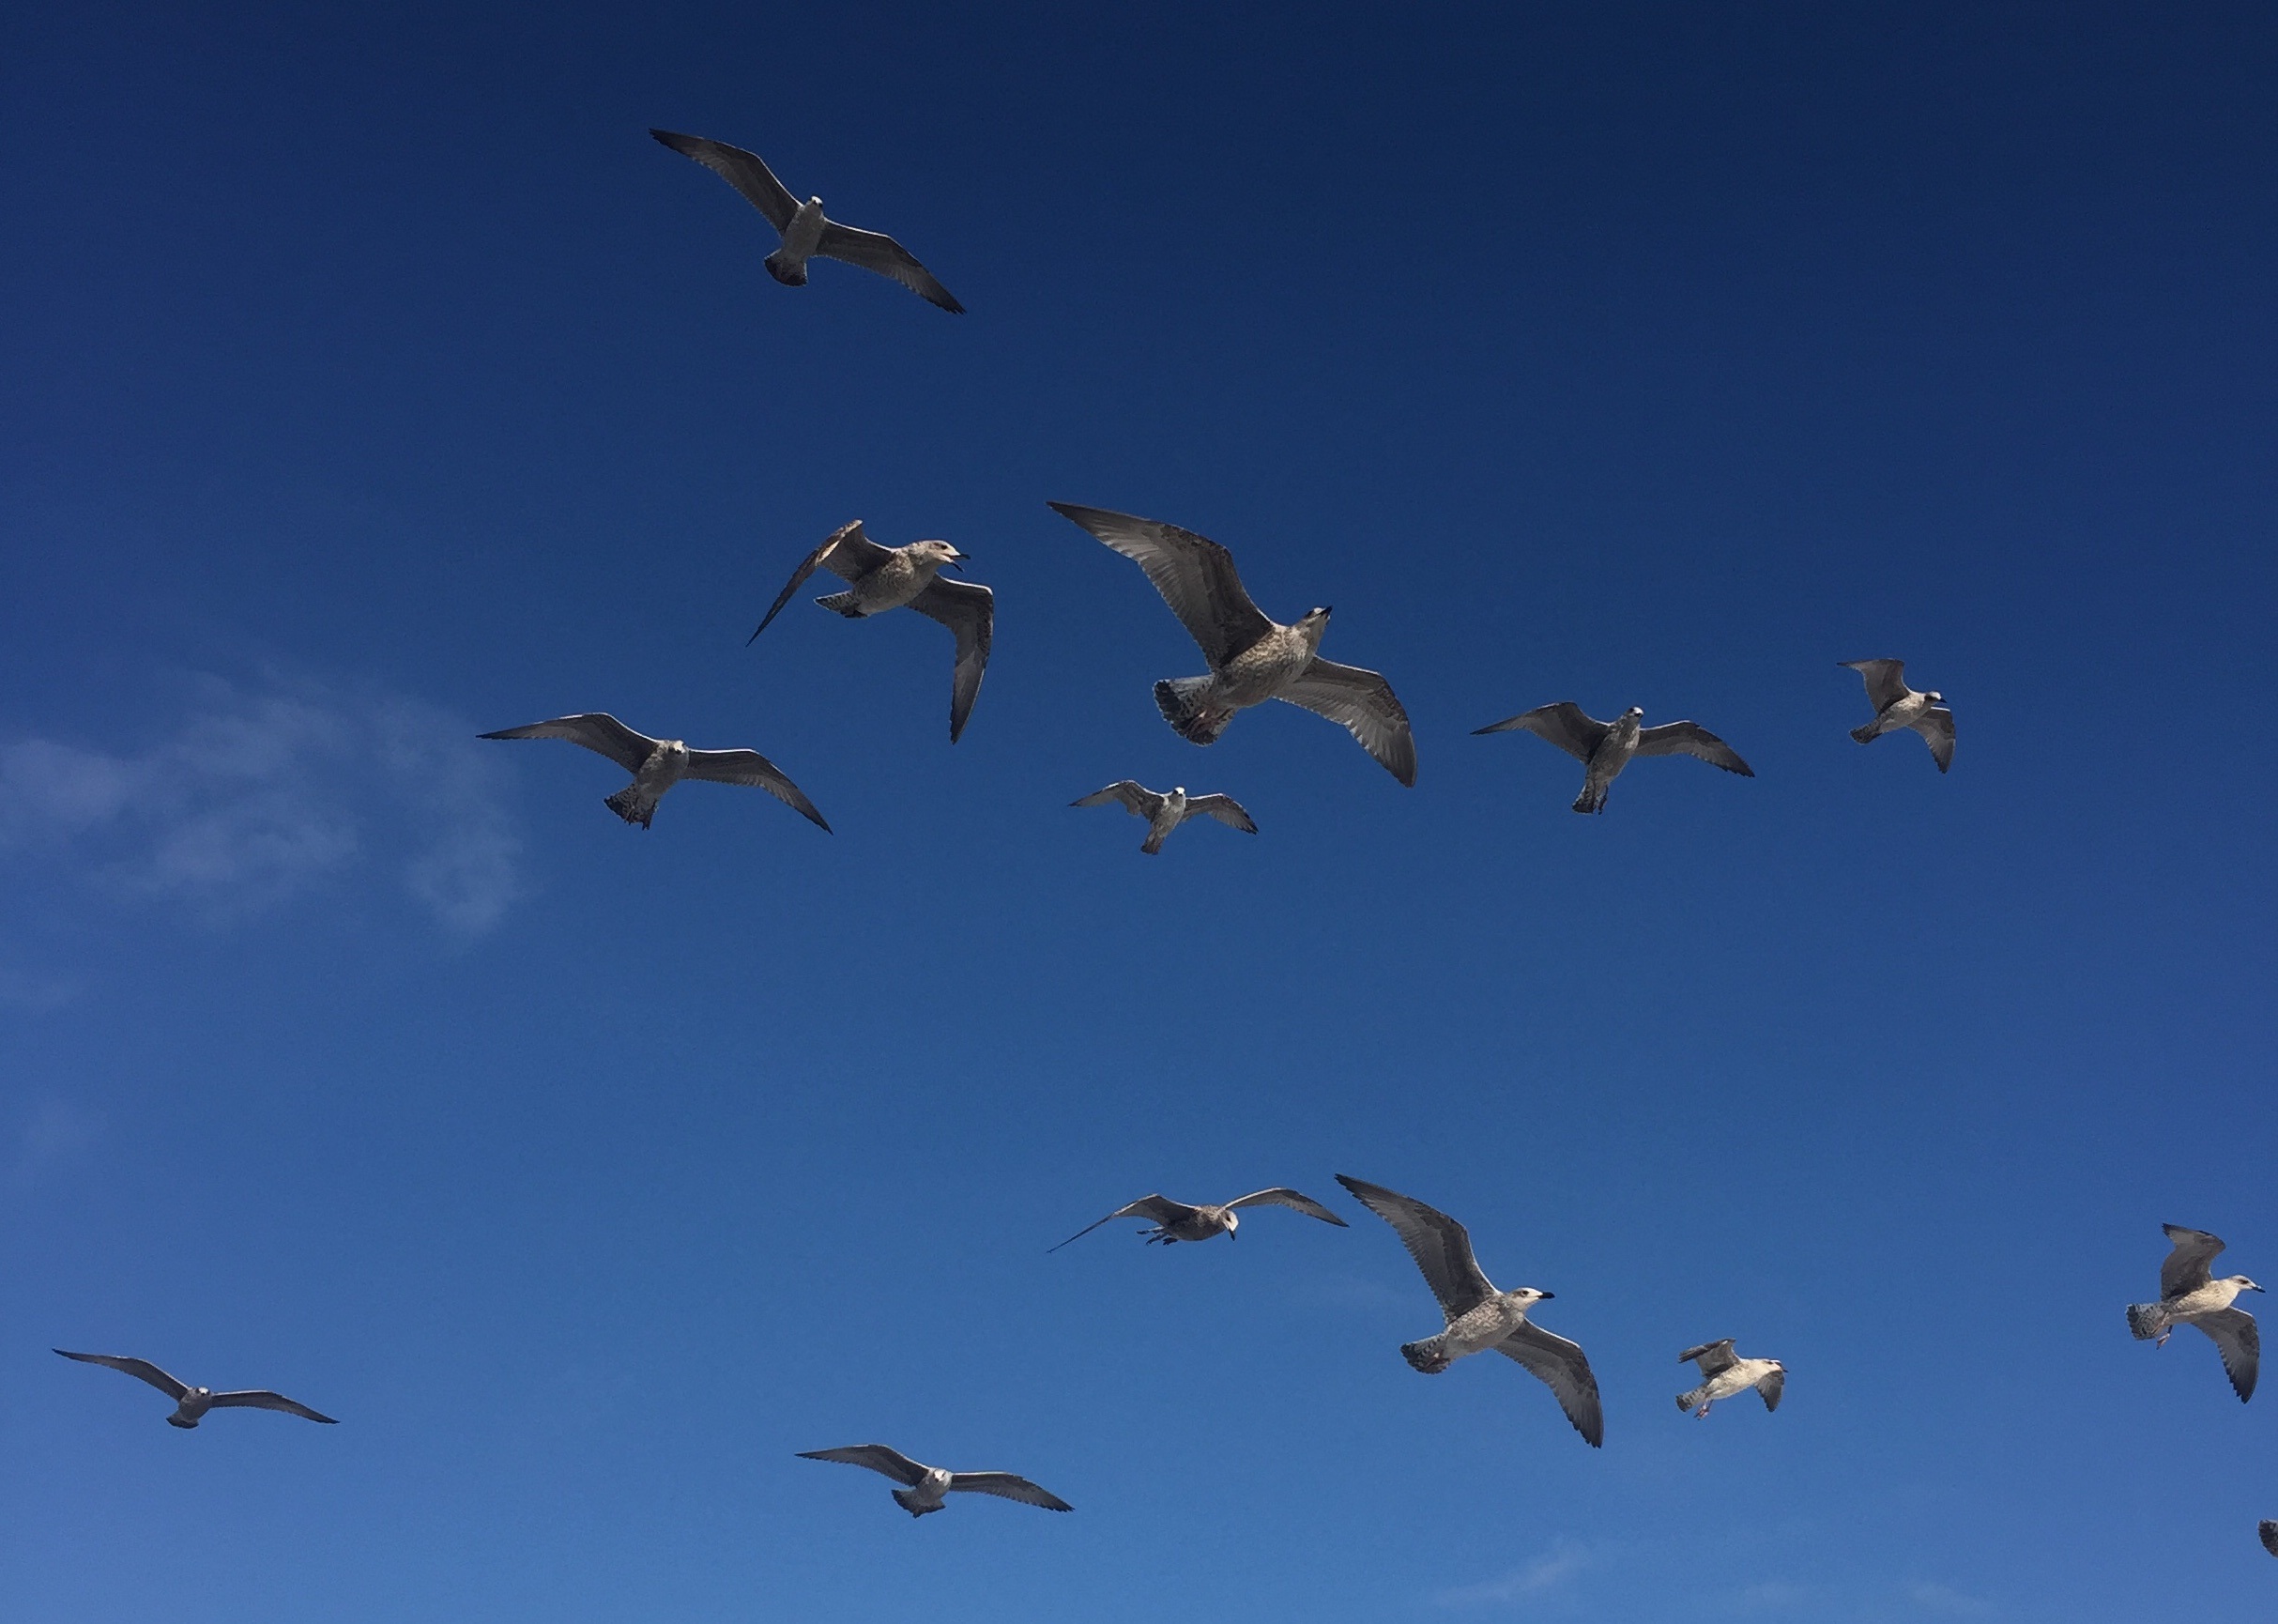
sea, bird, wing, sky, air, lake, animal, seabird, flock, seagull, gull, flight, blue, fauna, plumage, birds, gulls, vertebrate, bill, water bird, bird migration, animal migration